Tessenberg

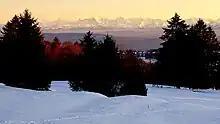
View towards Prêles

Tessenberg ( or "Plateau de Diesse") is an elevated plateau in Switzerland. It is located above Lake Biel, on the southern slopes of Chasseral, at an elevation of about 800 m. It is divided between the Swiss cantons of Bern and Neuchâtel, and three municipalities, Nods, Lignières and Plateau de Diesse.